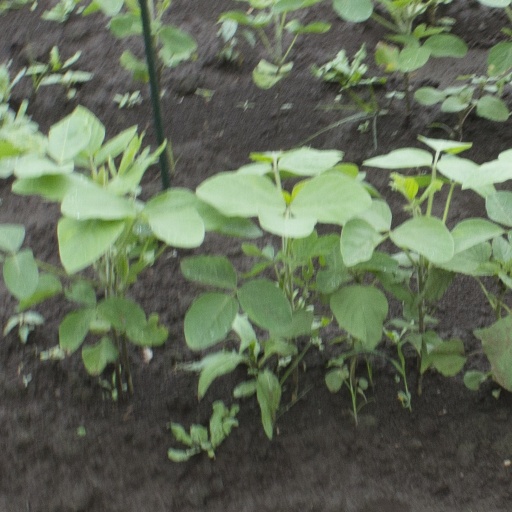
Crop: soybean